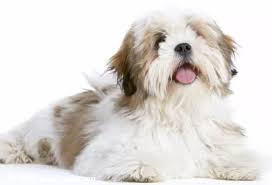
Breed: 215-n000038-Lhasa